Roger Lafontant

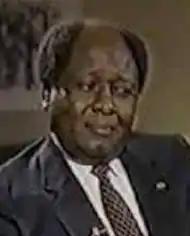
Roger Lafontant

Roger Lafontant (1931– 29 September 1991) was the former leader of the Tonton Macoutes and a former minister in the government of Haitian dictator Jean-Claude Duvalier. He was the leader of an attempted coup d'état in January 1991, an effort which ultimately led to his death.